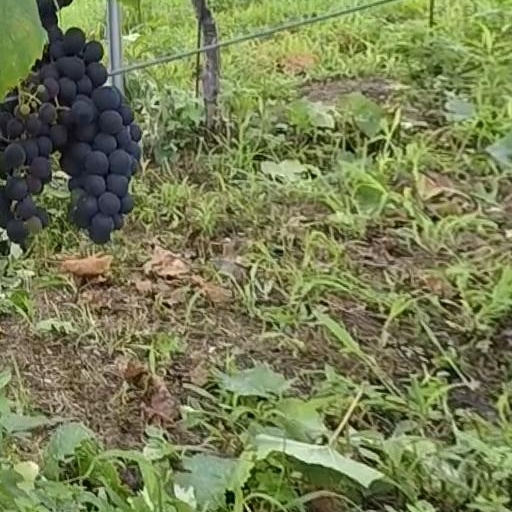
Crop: grape